Insurance Exchange Building

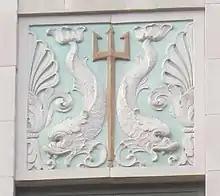
Relief

In 1931, the Middough brothers sold the building, and its name was changed to the Insurance Exchange Building.